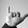
ASL letter: Y